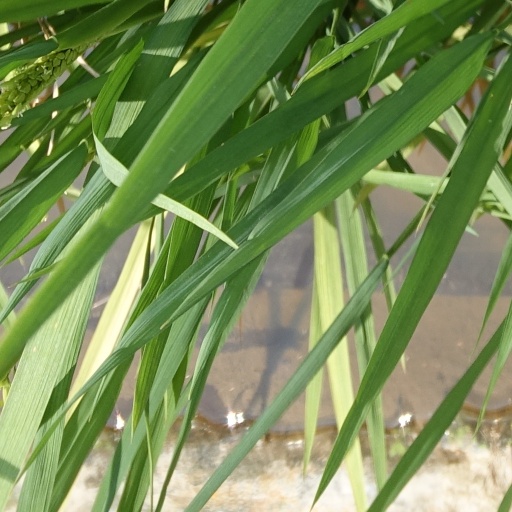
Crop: rice